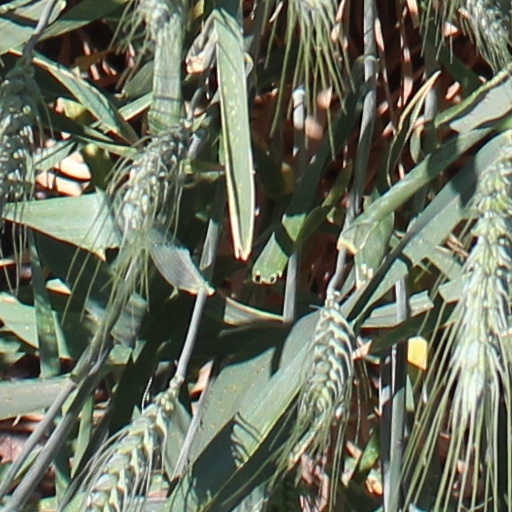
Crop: wheat